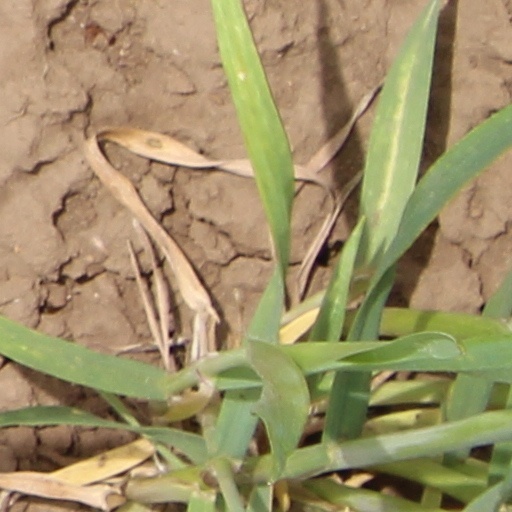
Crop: wheat